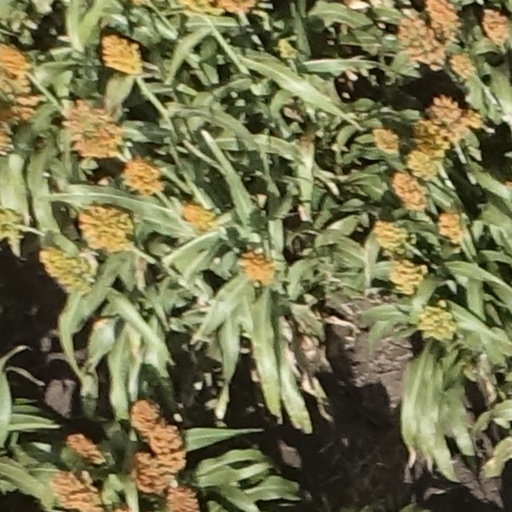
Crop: sorghum